Boeing 737 Classic

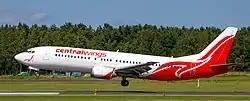
Stretched by , the 737-400 entered service on September 15, 1988

The prototype of the -300 rolled out of the Renton plant on January 17, 1984, and first flew on February 24, 1984. After it received its flight certification on November 14, 1984, USAir received the first aircraft on November 28. It proved a very popular aircraft: Boeing received 252 orders in 1985, and over 1,000 throughout its production. The 300 series remained in production until the last aircraft was delivered to Air New Zealand on December 17, 1999, registration ZK-NGJ. By then, 1,113 Boeing 737-300s had been produced over more than 15 years.